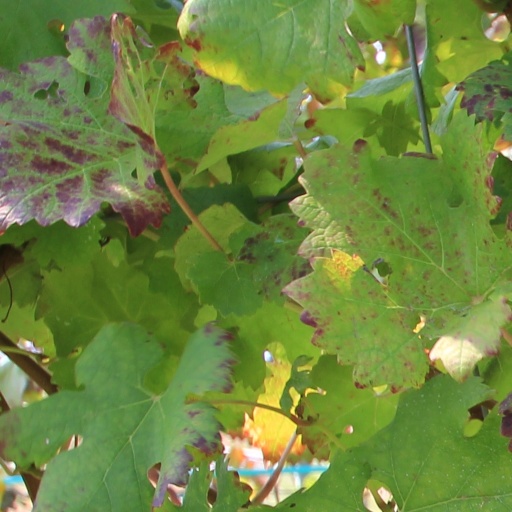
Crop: grape